Lift & Oil

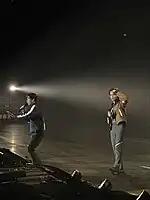
Lift-Oil (ลิฟท์-ออย) GRAMMY X RS 90’s Versary Concert

Lift&Oil was a Thai duo famous and popular in the 1990s under RS Promotion. The duo consists of "Lift" Supoj Chanjareon and "Oil" Thana Suttikamol. Their albums "Lift&Oil" and "ZOO-A-HA" each sold over a million copies.